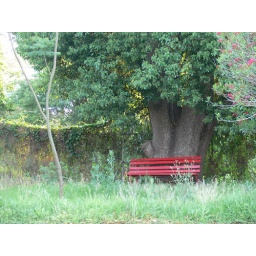
in a totally industrial area, the 2 red seats in the tiny overgrown park really cheered things up.